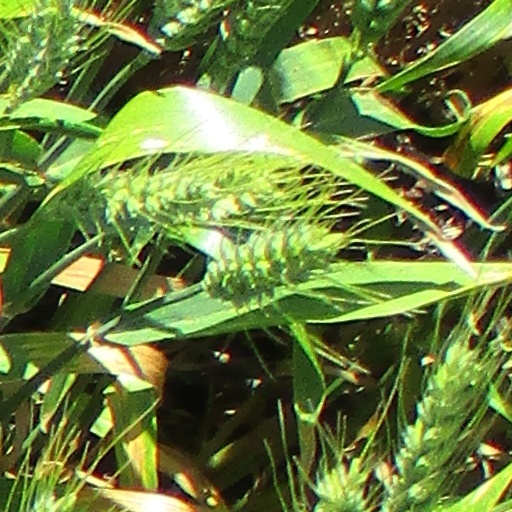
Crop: wheat